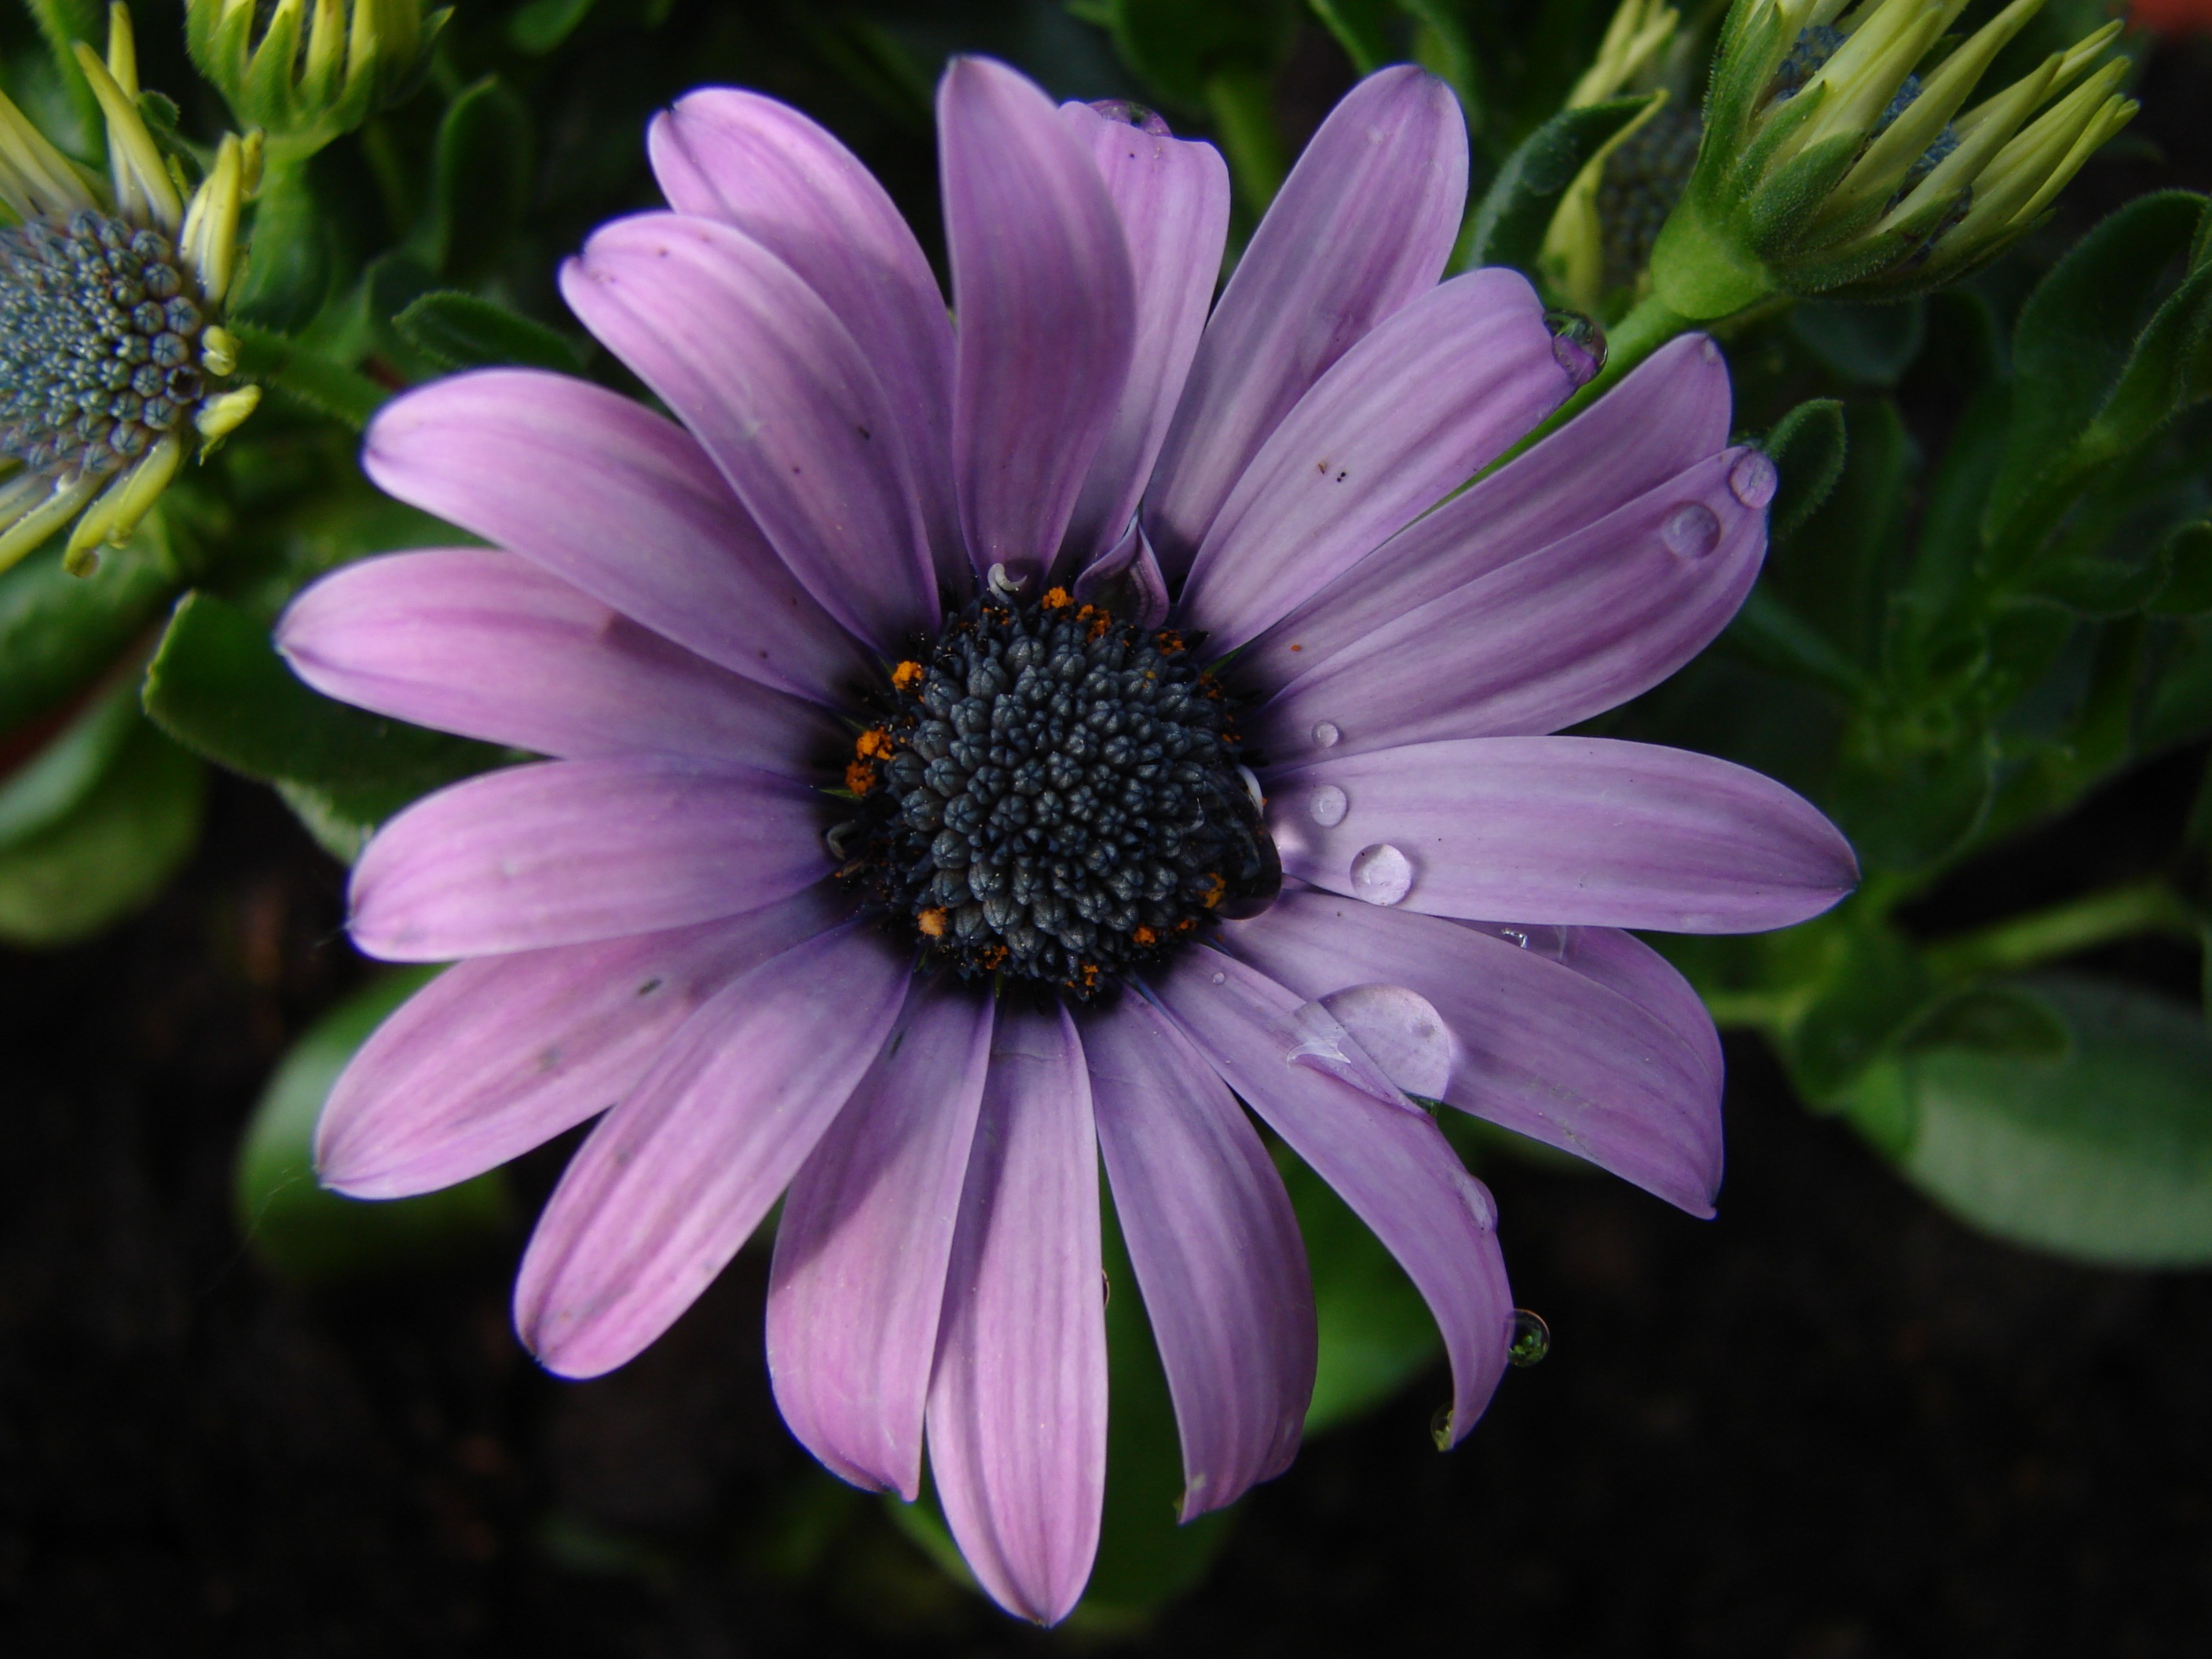
nature, blossom, dew, plant, water drop, flower, purple, petal, raindrop, wet, daisy, macro, botany, blue, flora, dew drop, wildflower, close up, sheet, purple flowers, dewdrop, drops, floristry, macro photography, summer flowers, flowering plant, daisy family, oxeye daisy, annual plant, land plant